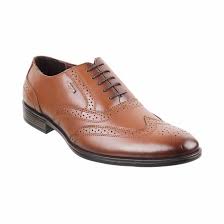
Label: Brogue